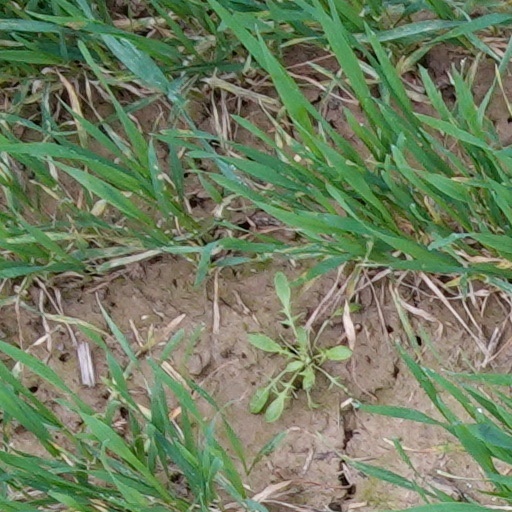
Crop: wheat